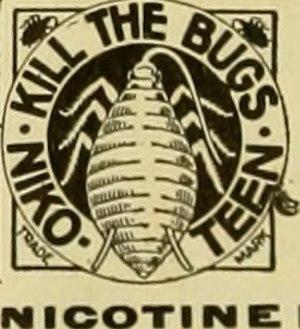
Cet article « Nicotine » ne donne pas d'avis médical : seul un professionnel est habilité à le faire.